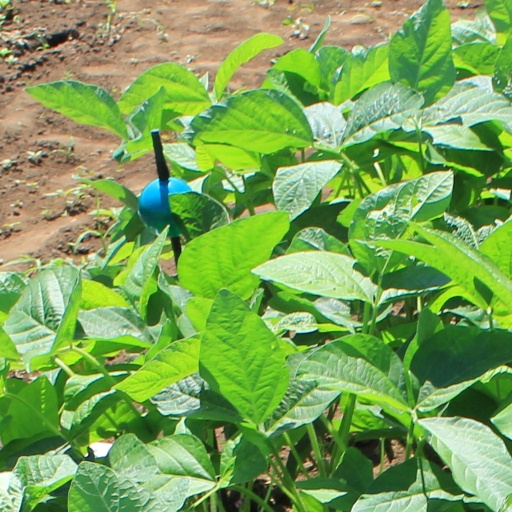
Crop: soybean